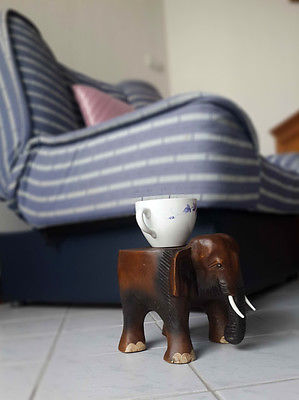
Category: chair